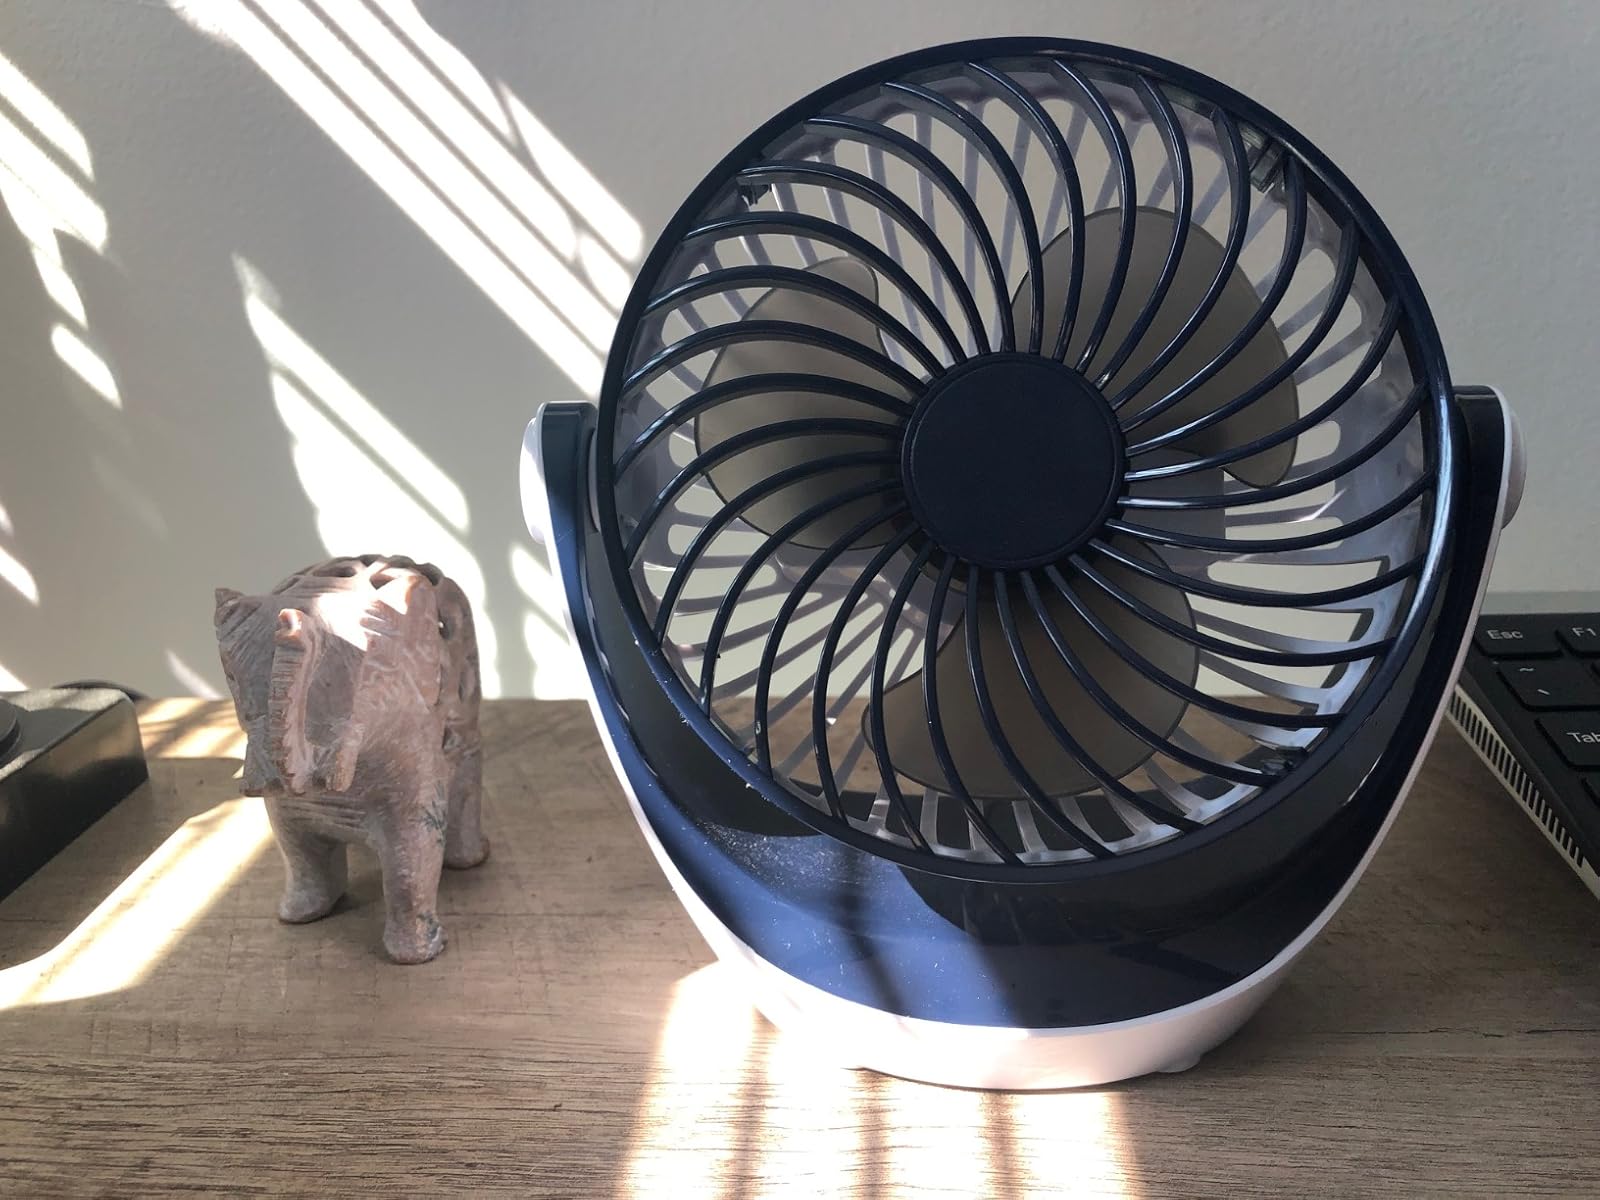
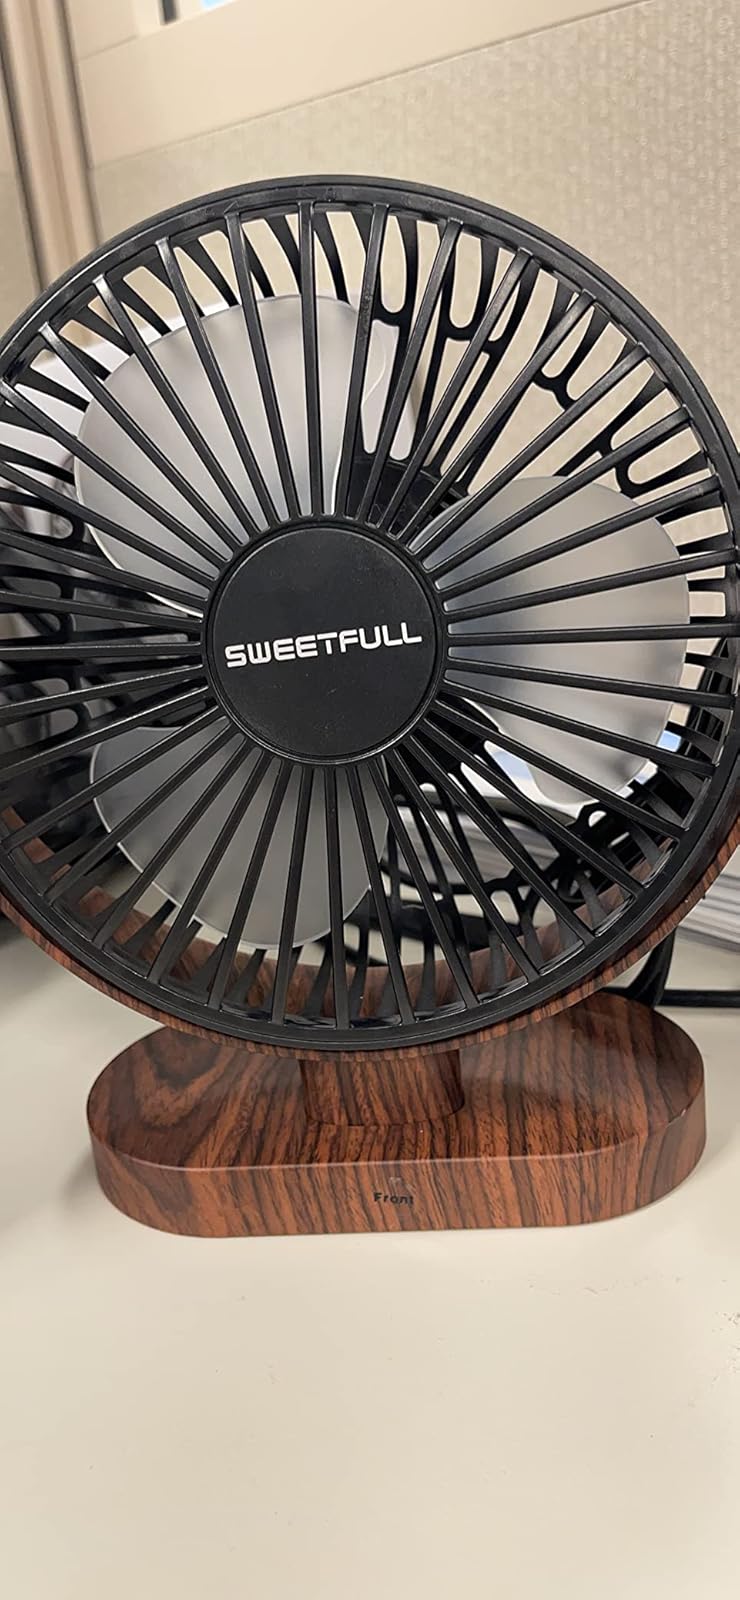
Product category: fan
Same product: no